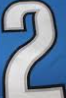
Number: 2